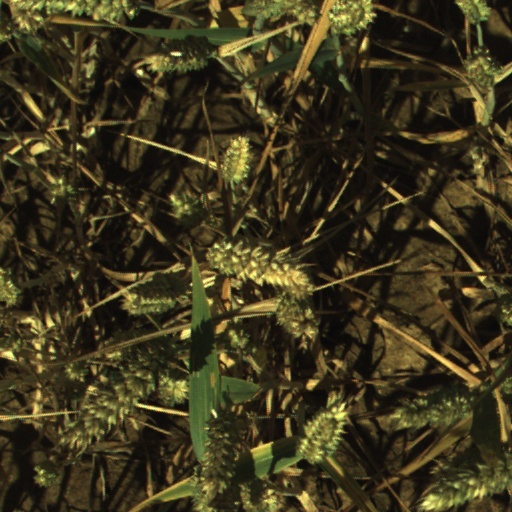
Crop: wheat